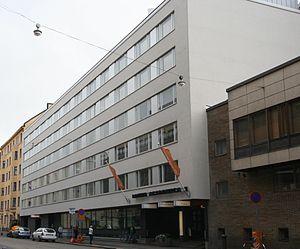
Pauli Artturi Salomaa est un architecte finlandais.
Domus Academica, familièrement appelée Domma, est une résidence étudiante située au centre-ville d'Helsinki, en Finlande.